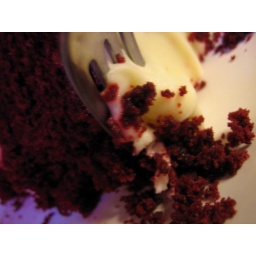
fork in red velvet cake